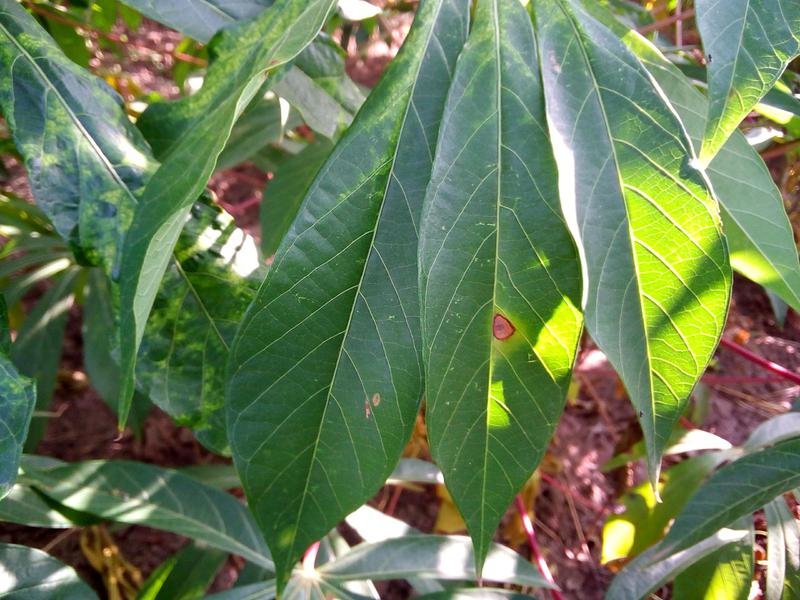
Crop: cassava
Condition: healthy